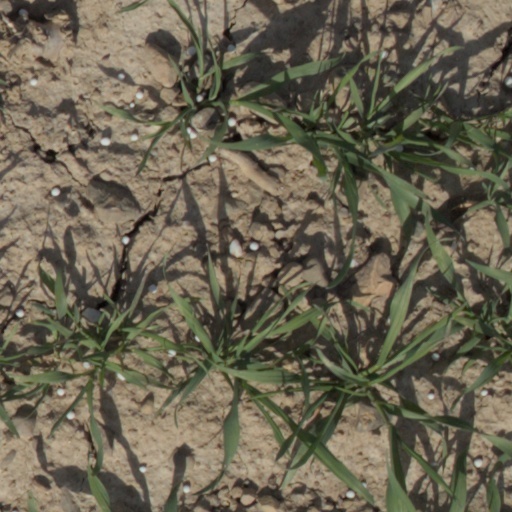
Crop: wheat